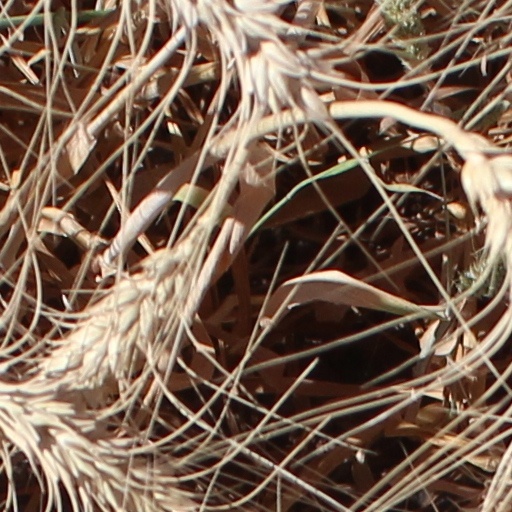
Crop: wheat